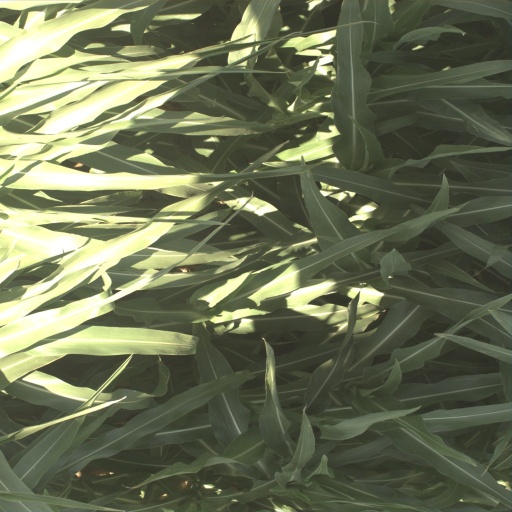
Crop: sorghum